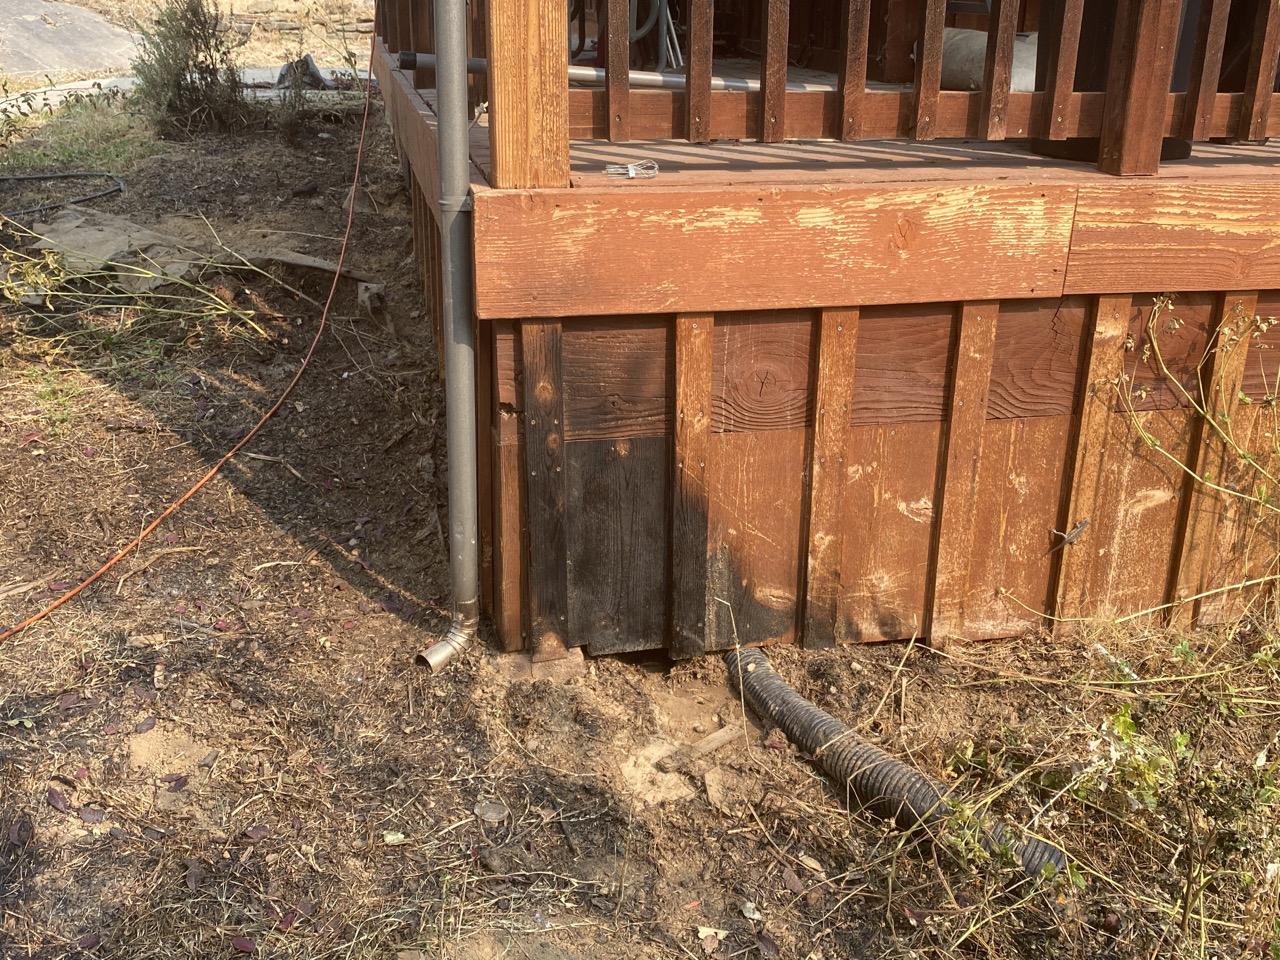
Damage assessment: affected